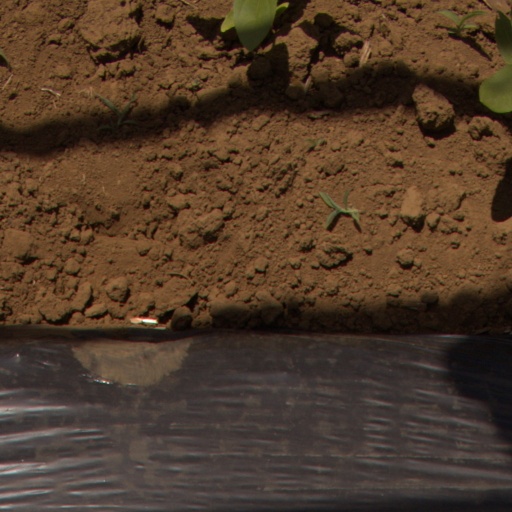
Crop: Jerusalem artichoke